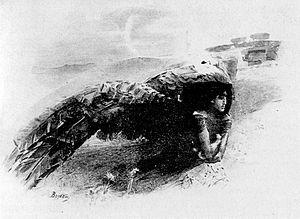
Mikhaïl Aleksandrovitch Vroubel est un peintre russe, né à Omsk le 17 mars 1856, mort à Saint-Pétersbourg le 14 avril 1910. Son père est d'ascendance polonaise ; sa mère, danoise, meurt alors qu'il n'a que trois ans.
Le Démon volant est une toile du peintre russe Mikhaïl Vroubel inachevée. Réalisée en 1899, elle fait partie de la série des tableaux sur Le Démon, le poème de Mikhaïl Lermontov.